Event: Nepal Earthquake
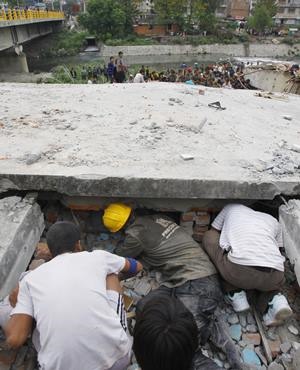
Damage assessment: damage